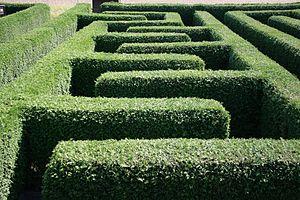
Le Tournoi des Trois sorciers est un événement qui se déroule à l'école de sorcellerie Poudlard pendant la quatrième année de scolarité de Harry Potter, dans la série littéraire du même nom.